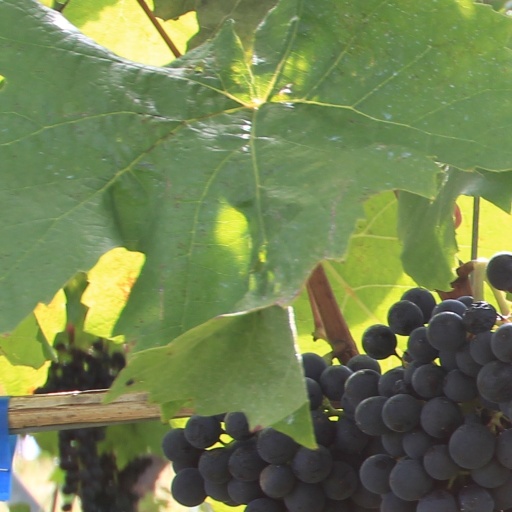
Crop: grape